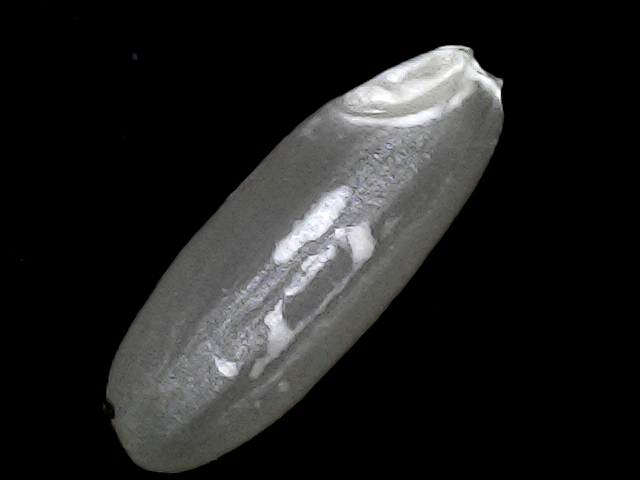
Rice variety: BD30